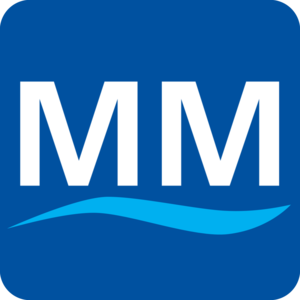
La ligne Keihin-Tōhoku est une ligne ferroviaire du réseau JR East au Japon. Elle fait la connexion entre Ōmiya dans la préfecture de Saitama, Tokyo et Yokohama. La longueur totale de la ligne est de 59 km.
La Yokohama Minatomirai Railway est une entreprise du troisième secteur qui gère des lignes ferroviaires à l'intérieur de la ville de Yokohama au Japon. Son siège social se trouve à Yokohama. La municipalité de Yokohama, la Préfecture de Kanagawa et la compagnie ferroviaire Tōkyū sont les principaux actionnaires. La compagnie accepte la carte PASMO.